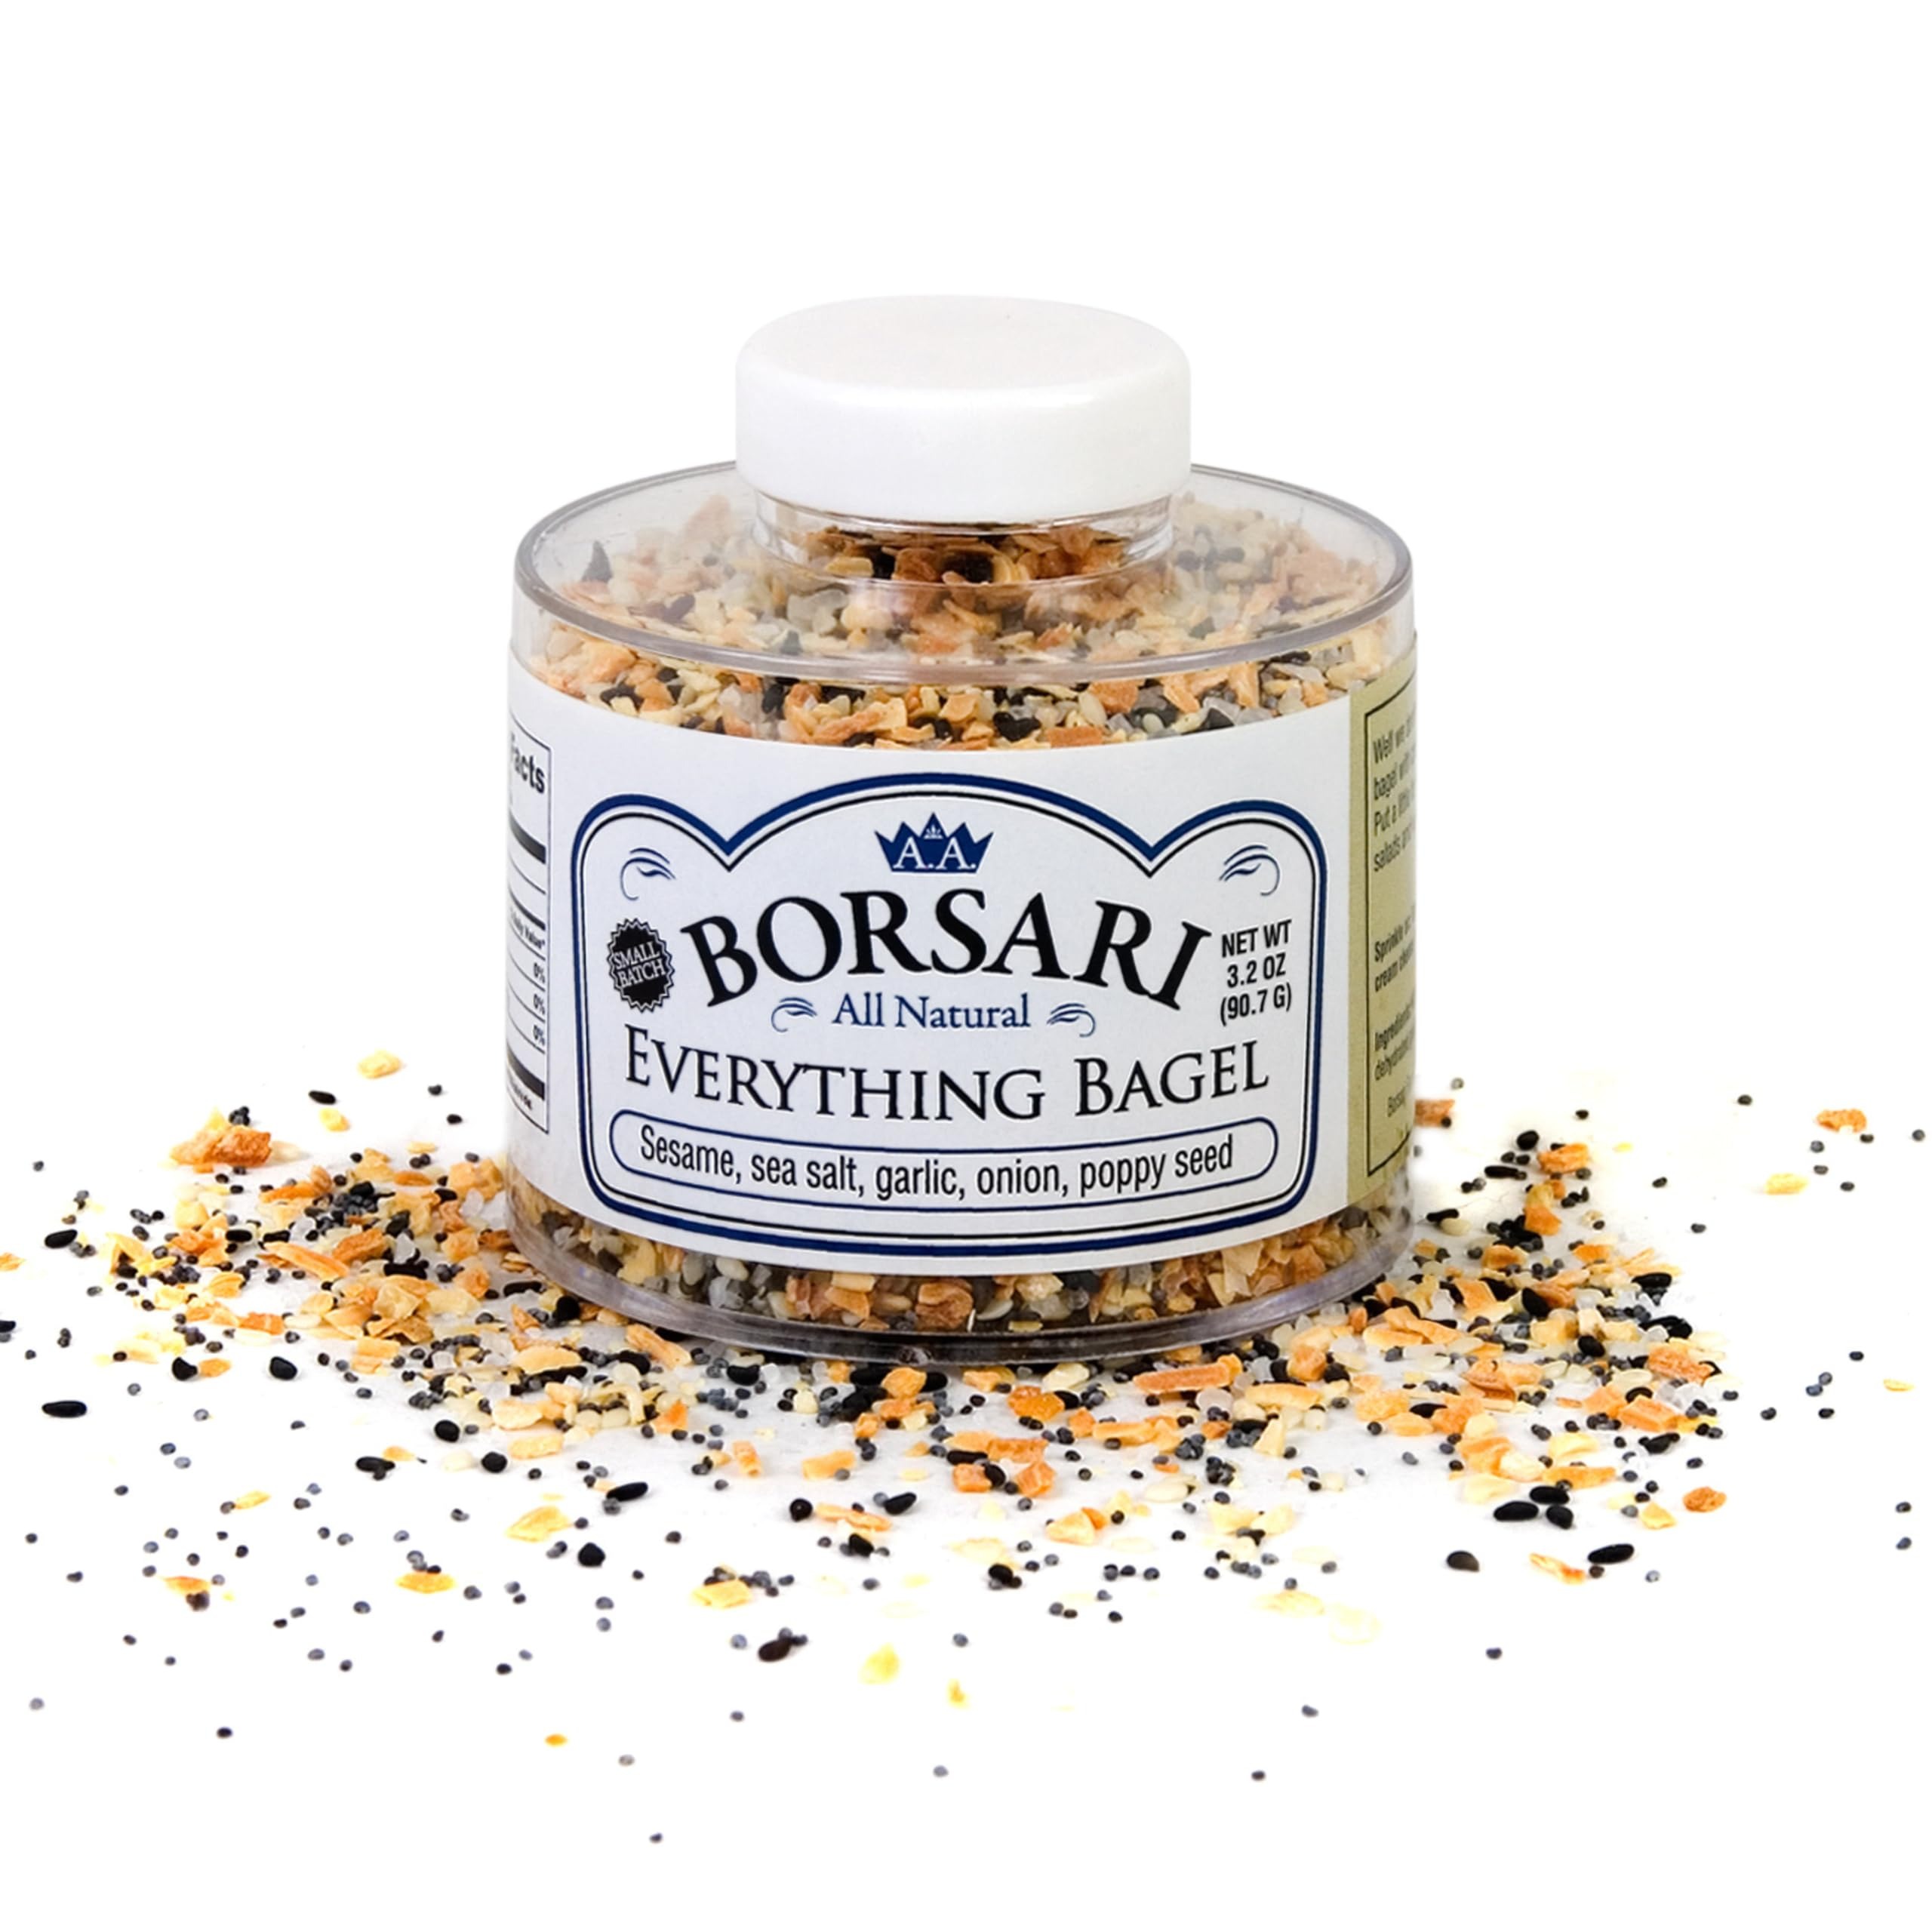
Item Name: Borsari Everything Bagel Seasoning - Gourmet Bagel Seasoning With Sea Salt and Poppy Seeds - Gluten Free and Keto Friendly Spice for Cooking - Flavorful Seasoning - (3.2 oz)
Bullet Point 1: GUILT FREE FLAVOR: Borsari premium seasoning blends are gluten-free, vegan, and lactose-free. Our zero-carb, keto seasonings contain no MSG or added sugars, and are made with only high quality, all natural ingredients.
Bullet Point 2: TASTY WAYS TO MAXIMIZE FLAVOR: Sprinkle it on bagels with cream cheese, chicken, salad, vegetables and avocado toast to season – or mix a little in when baking bread doughs for just the right amount of flavor and crunch.
Bullet Point 3: CRAFTED WITH CARE: Borsari Everything Bagel Seasoning is crafted in small batches and slowly cured over a period of days to ensure the seasoning is rich in flavor and aroma. Our gourmet seasoning adds a nice touch to any gift basket.
Bullet Point 4: WHOLE 30 AND PALEO FRIENDLY: Gluten Free, Lactose Free, Vegan, Organic, Keto Friendly, Whole 30 Friendly, Paleo Friendly, No Carb, No Preservatives, No MSG. Also great for weight watchers food!
Bullet Point 5: STORABLE SHAKER BOTTLE: The 3.2 ounce shaker top is designed to easily apply delicious seasoning to anything and everything! The stackable design allows you to maximize cabinet and pantry space. Our seasoned salt sets are perfect stocking stuffers for your friends and family this holiday season! Excellent for Christmas gifts, a food gift basket, or adding to your spice collection!
Product Description: GUILT FREE FLAVOR: Borsari premium seasoning blends are gluten-free, vegan, and lactose-free. Our zero-carb, keto seasonings contain no MSG or added sugars, and are made with only high quality, all natural ingredients. TASTY WAYS TO MAXIMIZE FLAVOR: Sprinkle it on bagels with cream cheese, chicken, salad, vegetables and avocado toast to season – or mix a little in when baking bread doughs for just the right amount of flavor and crunch. CRAFTED WITH CARE: Borsari Everything Bagel Seasoning is crafted in small batches and slowly cured over a period of days to ensure the seasoning is rich in flavor and aroma. Our gourmet seasoning adds a nice touch to any gift basket. WHOLE 30 AND PALEO FRIENDLY: Gluten Free, Lactose Free, Vegan, Organic, Keto Friendly, Whole 30 Friendly, Paleo Friendly, No Carb, No Preservatives, No MSG. Also great for weight watchers food! STORABLE SHAKER BOTTLE: The 3.2 ounce shaker top is designed to easily apply delicious seasoning to anything and everything! The stackable design allows you to maximize cabinet and pantry space. Our seasoned salt sets are perfect stocking stuffers for your friends and family this holiday season! Excellent for Christmas gifts, a food gift basket, or adding to your spice collection!
Value: 3.2
Unit: Ounce

Price: 11.5